Invasion of the Saucer Men

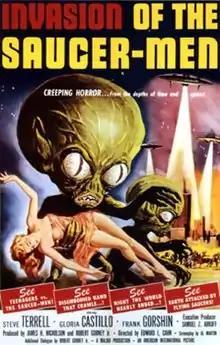
Theatrical release poster by Albert Kallis

Invasion of the Saucer Men (U.K. title: Invasion of the Hell Creatures; working title: Spacemen Saturday Night), is a 1957 black-and-white comic science fiction/comedy horror film produced by James H. Nicholson for release by American International Pictures. The film was directed by Edward L. Cahn and stars Stephen Terrell, Gloria Castillo, Raymond Hatton, and Frank Gorshin.